Flywheel energy storage

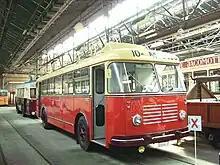
One of the older gyrobuses parked in a museum in Antwerp.

Flywheels have also been proposed for use in continuously variable transmissions. Punch Powertrain is currently working on such a device.